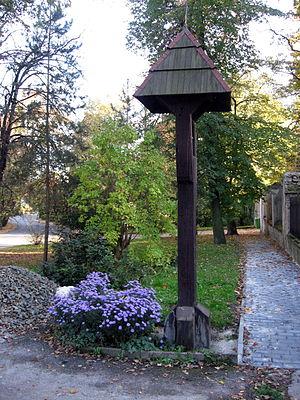
Hostavice est un quartier pragois situé dans le nord de la capitale tchèque, appartenant à l'arrondissement de Prague 14, d'une superficie de 197,6 hectares est un quartier de Prague. En 2018, la population était de 3 183 habitants.